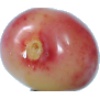
Label: Cherry Rainier 1